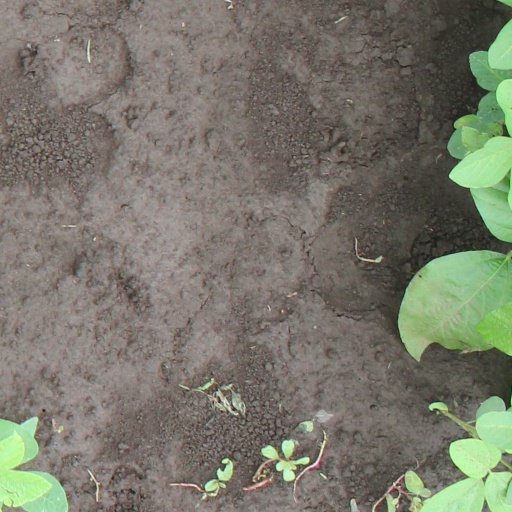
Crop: soybean